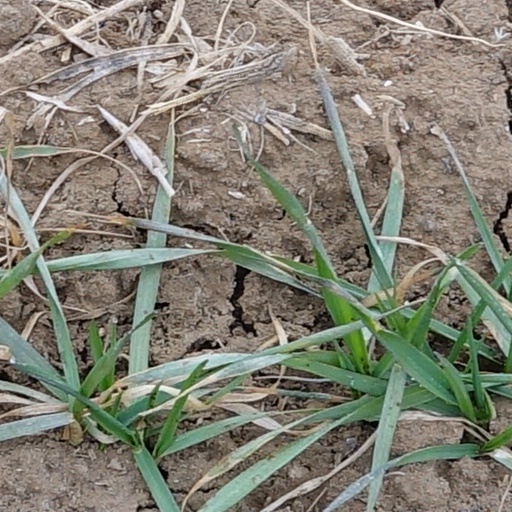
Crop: wheat